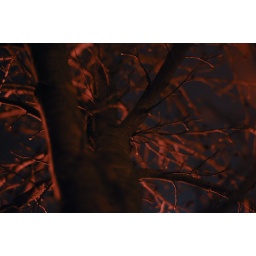
a tree illuminated by a street lamp at George Wainbourne Park.